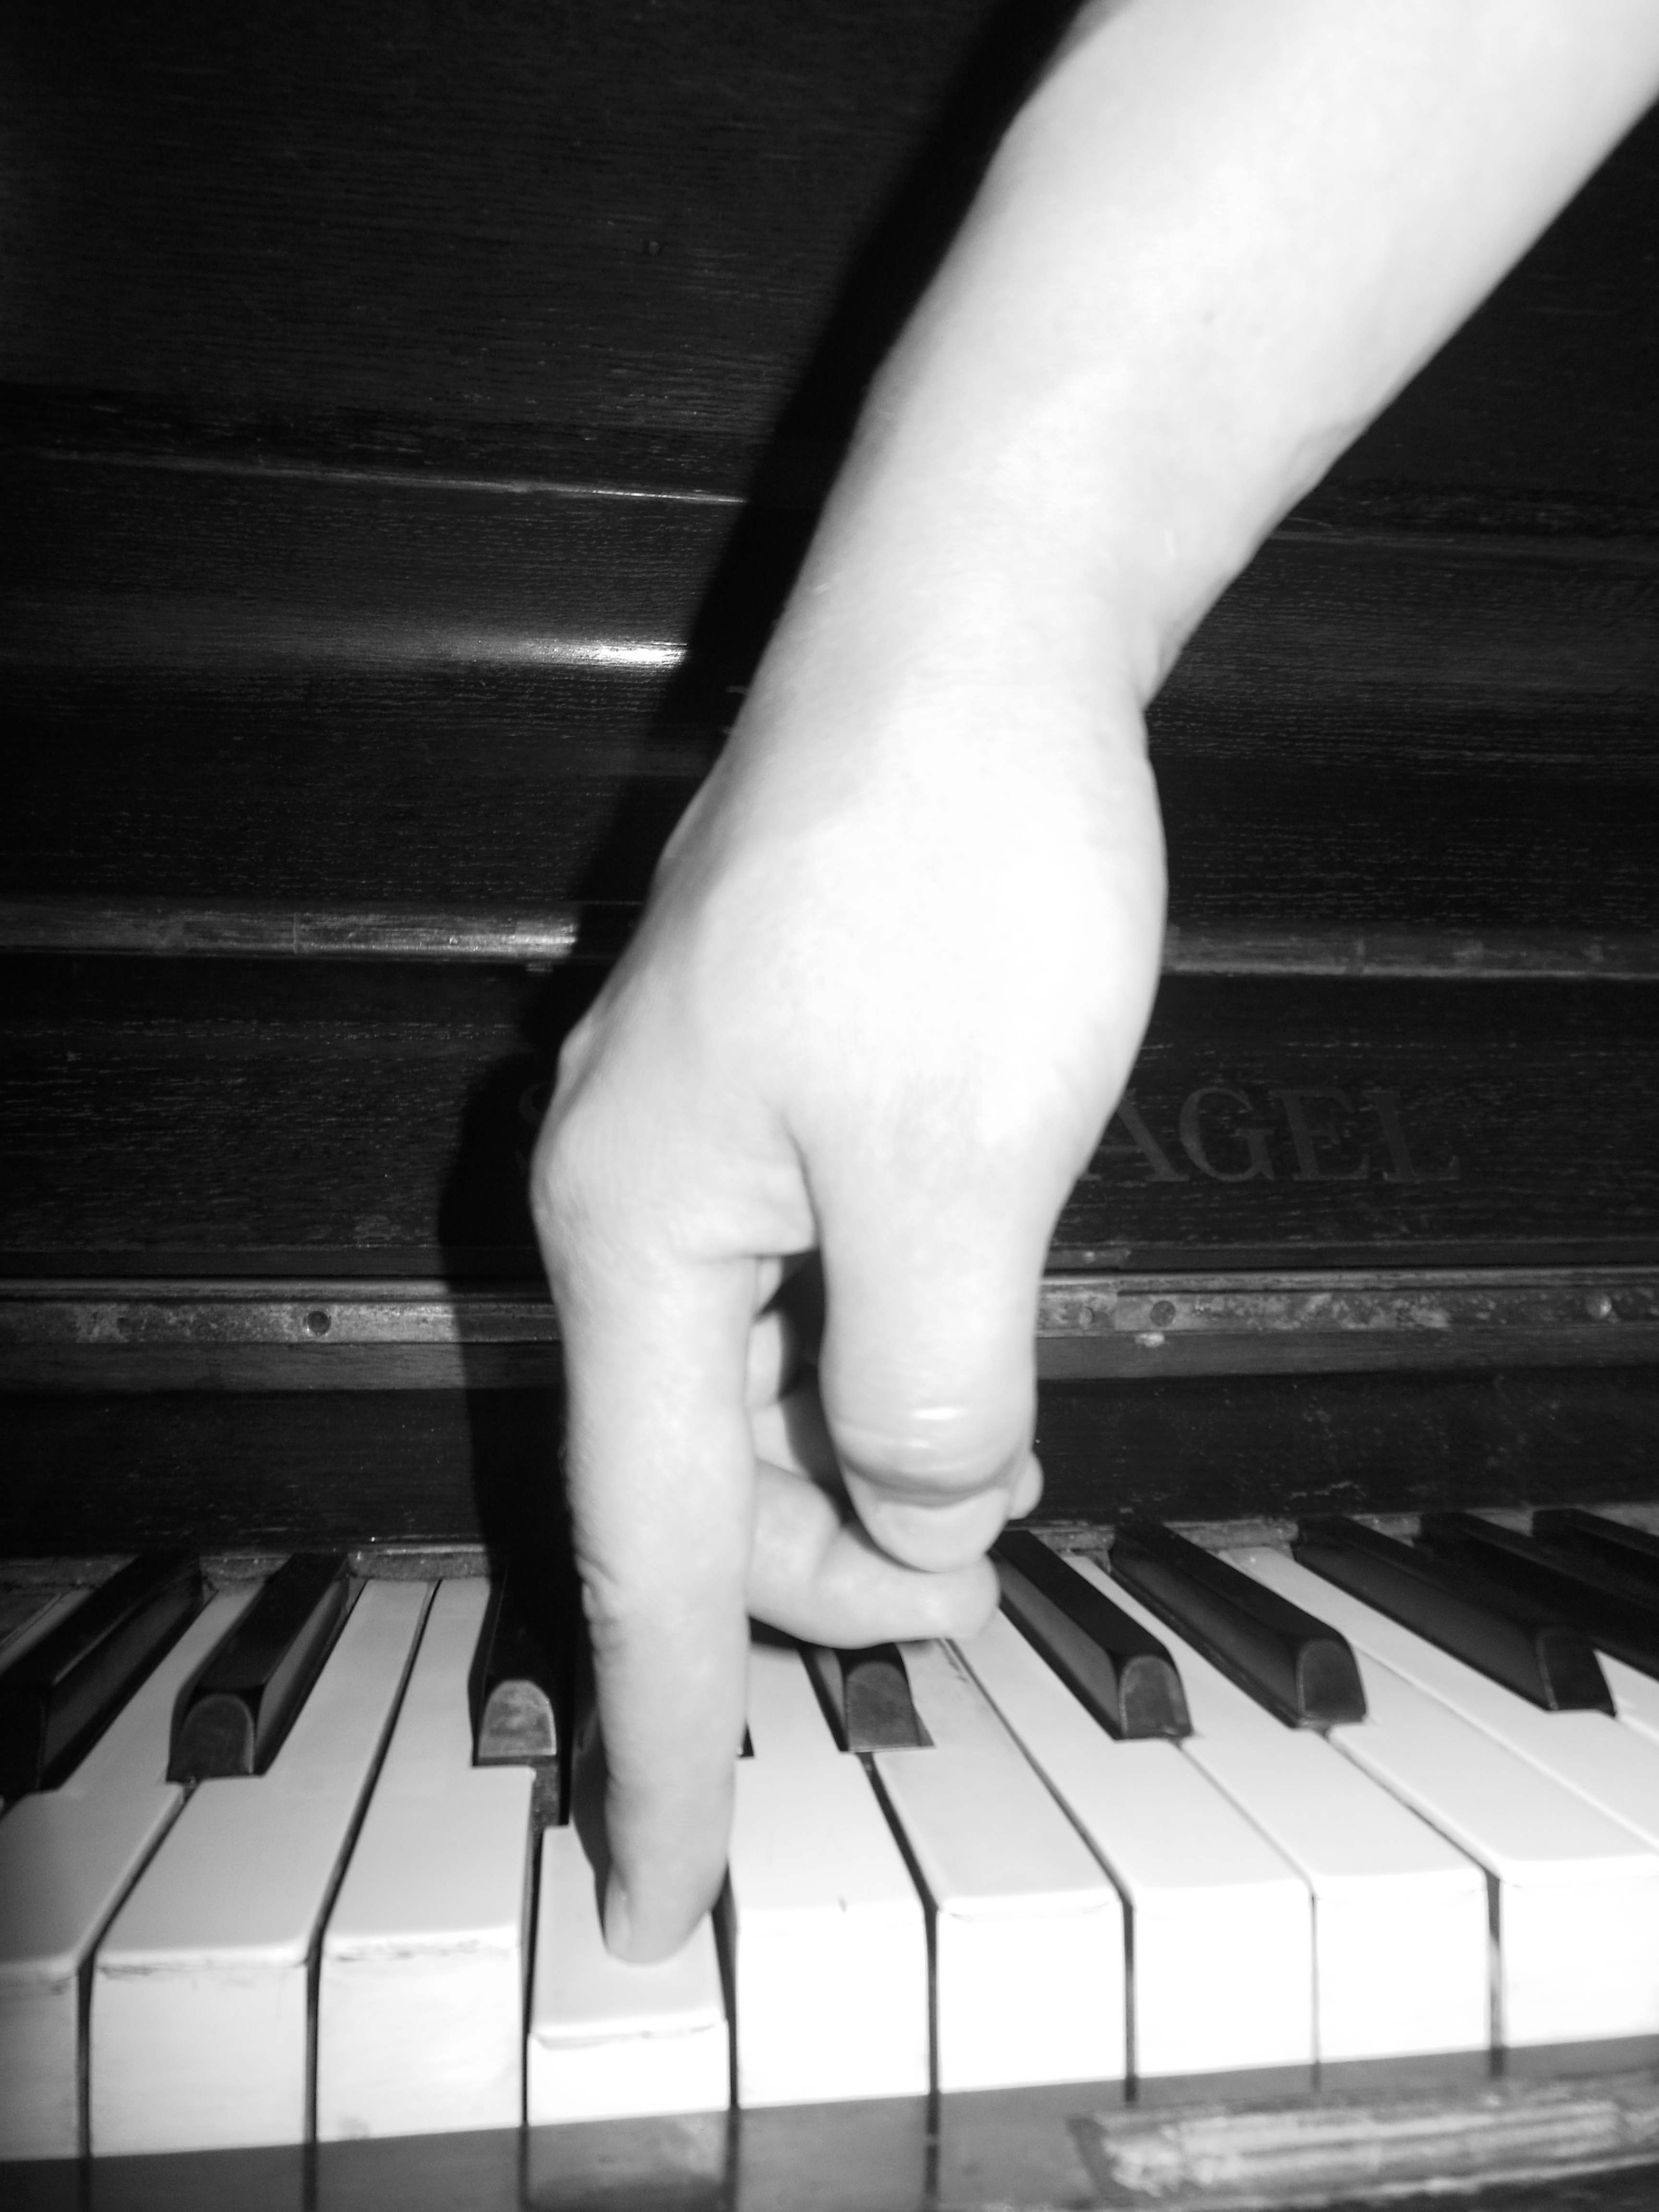
hand, music, black and white, keyboard, technology, white, piano, musician, black, monochrome, musical instrument, close up, keys, pianist, monochrome photography, string instrument, electronic device, musical keyboard